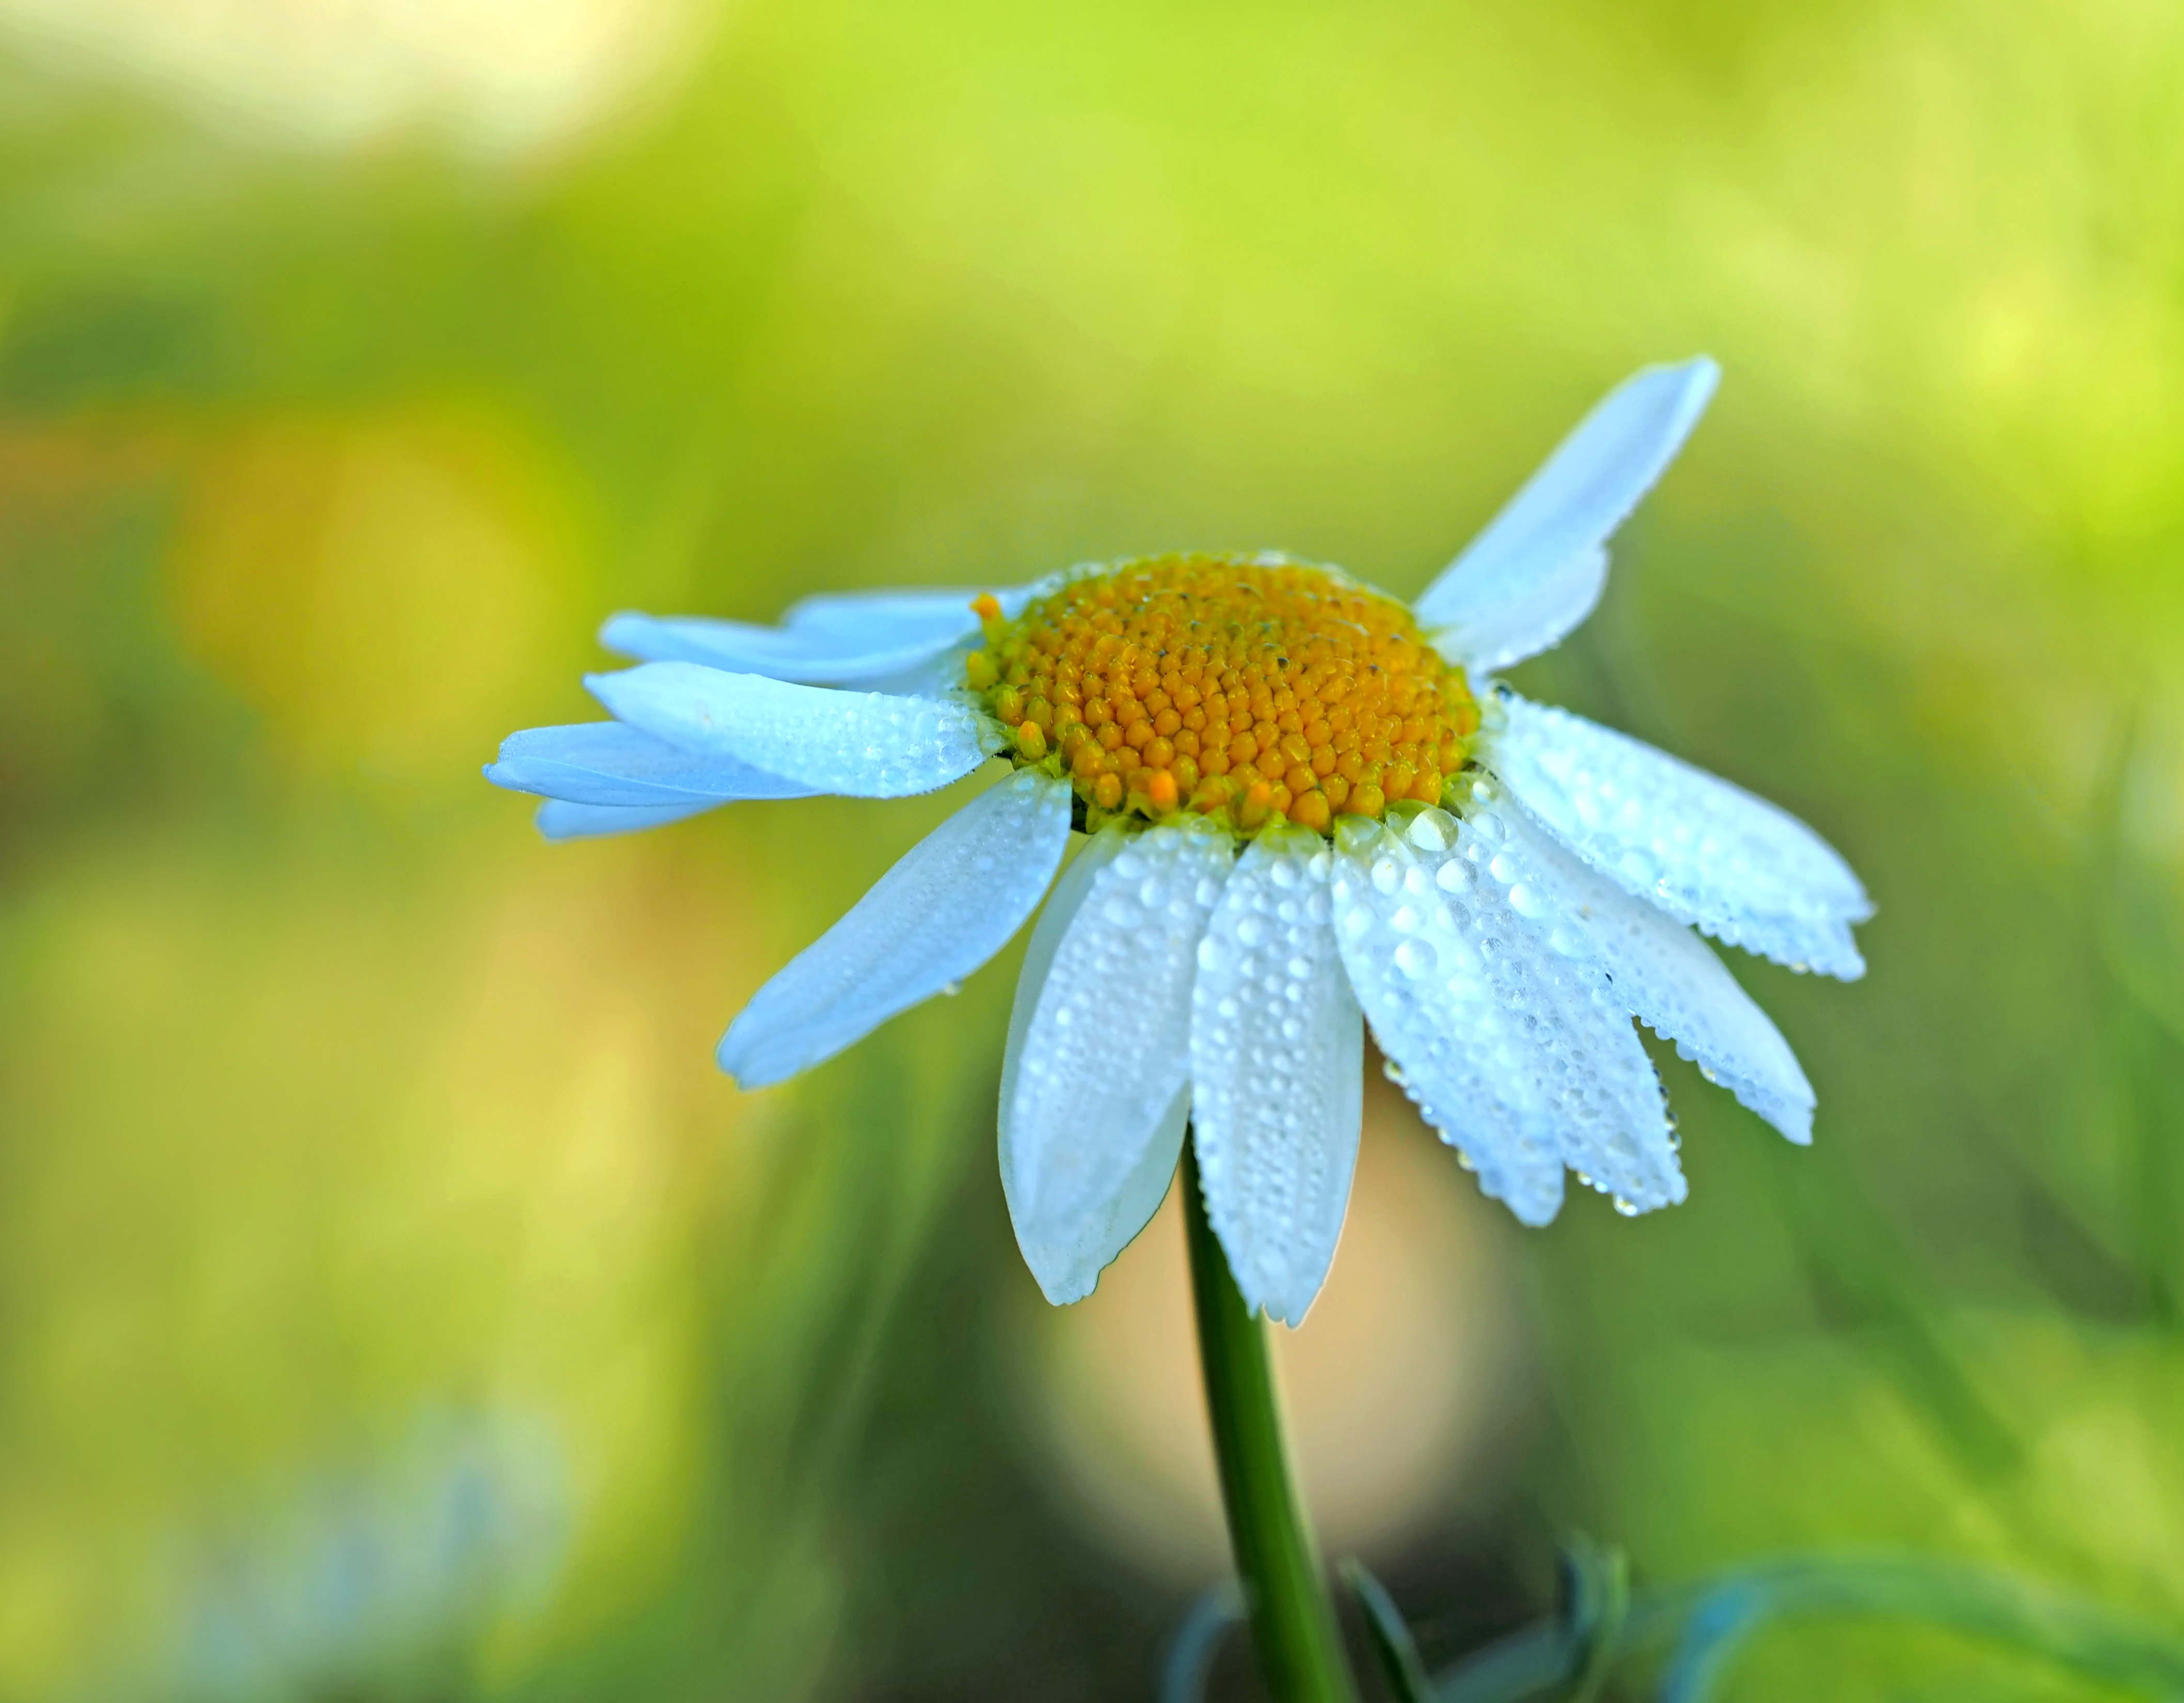
nature, blossom, plant, field, photography, meadow, sunlight, leaf, flower, petal, daisy, live, green, botany, yellow, flora, wildflower, close up, nectar, macro photography, flowering plant, daisy family, oxeye daisy, plant stem, land plant, chamaemelum nobile